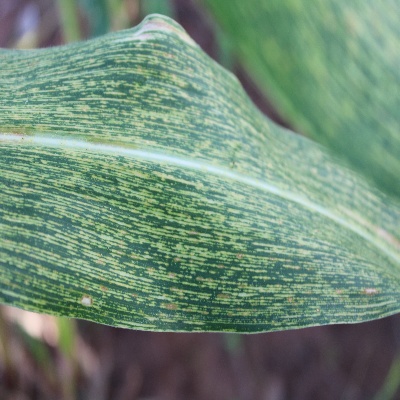
Crop: Maize
Condition: streak virus